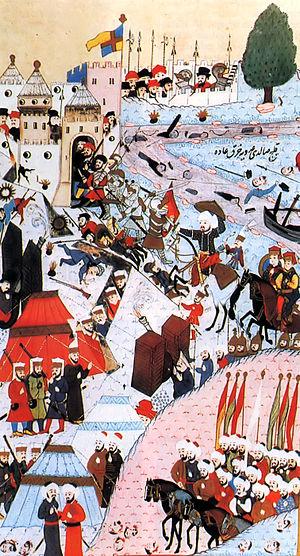
Le siège de Belgrade a eu lieu du 4 juillet au 22 juillet 1456. Après la chute de Constantinople en 1453, le sultan ottoman Mehmed II rassemblait des forces en vue de conquérir le royaume de Hongrie. Son objectif immédiat était de s'emparer de la forteresse de la ville de Belgrade. Jean Hunyadi, un noble hongrois seigneur de la Transylvanie, qui s'était déjà battu pendant deux décennies contre les Ottomans, s'attendait à leur attaque.
Belgrade est la capitale et la plus grande ville de Serbie. Au recensement de 2011, la ville intra muros comptait 1 233 796 habitants et, avec le district dont elle est le centre, appelé Ville de Belgrade, 1 687 132 habitants en 2017, cela représente 24 % de la population totale de Serbie.
Cette page concerne l'année 1456 du calendrier julien.